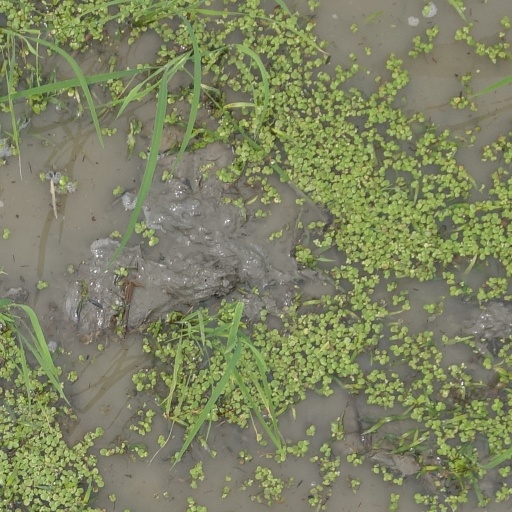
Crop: rice